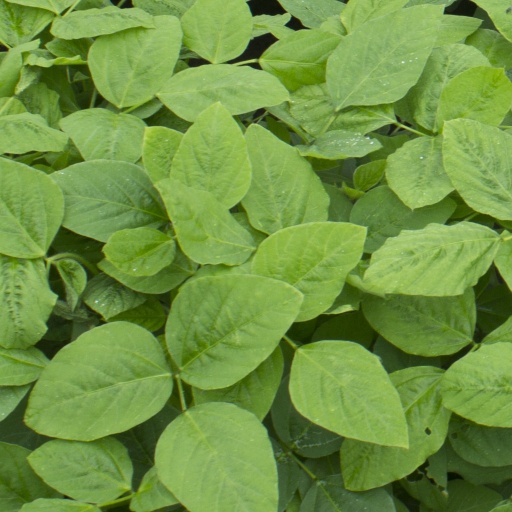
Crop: soybean